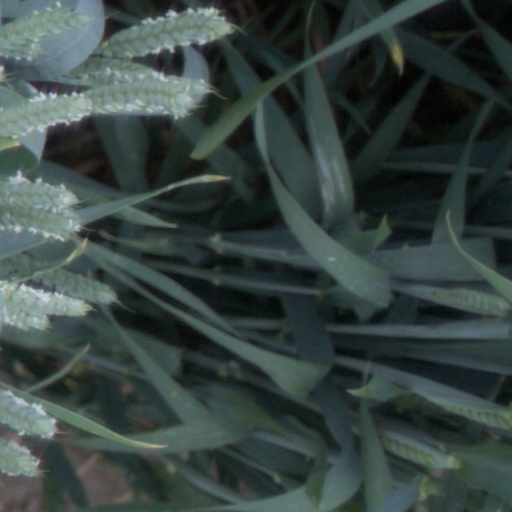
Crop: wheat